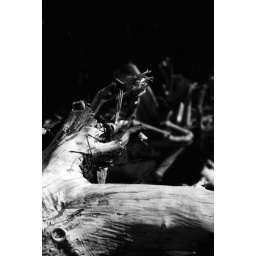
This tree was on the beach near Deception Pass.